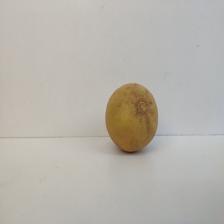
Size: Medium